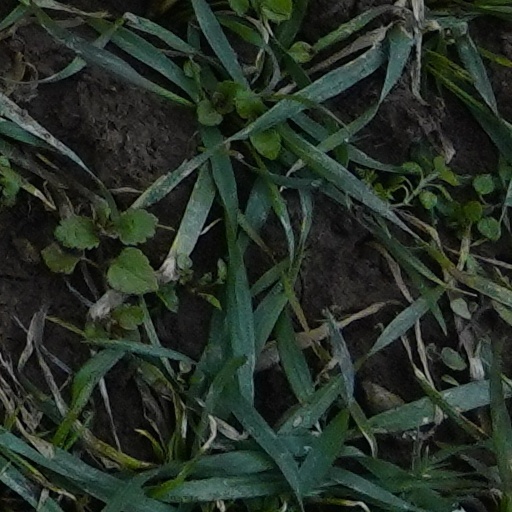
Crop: wheat